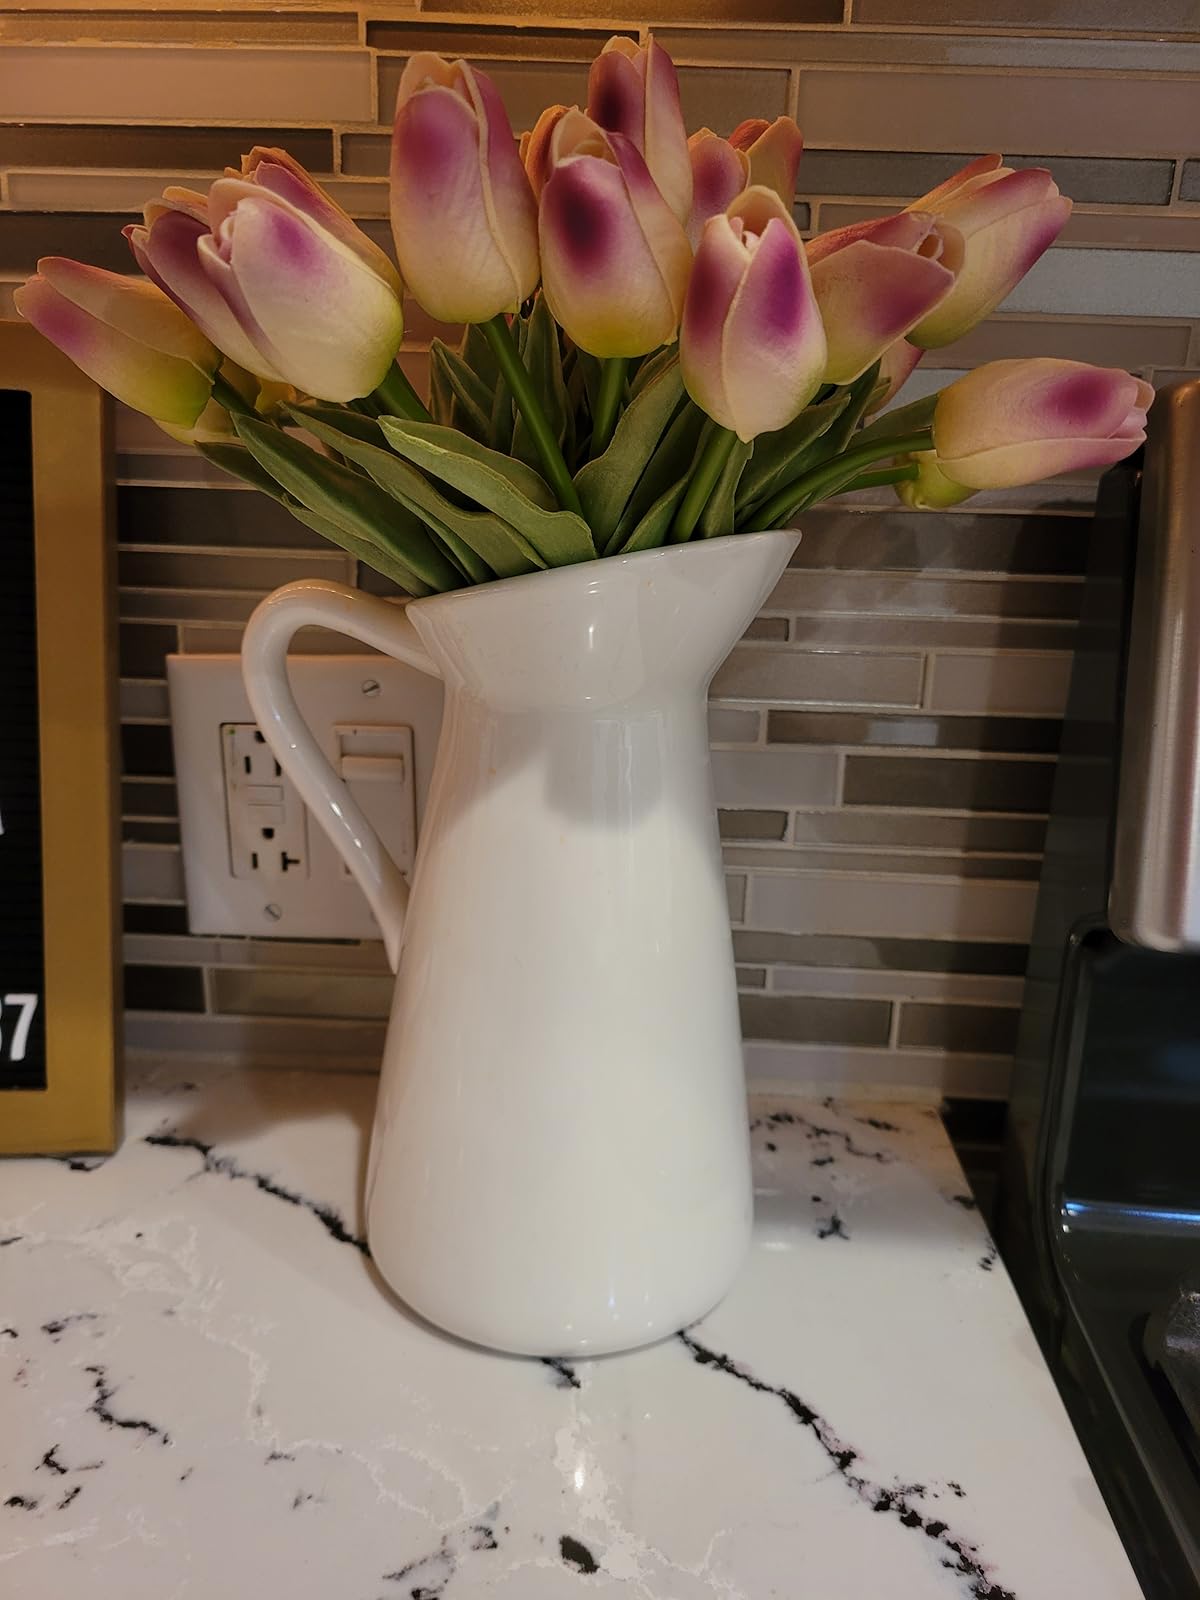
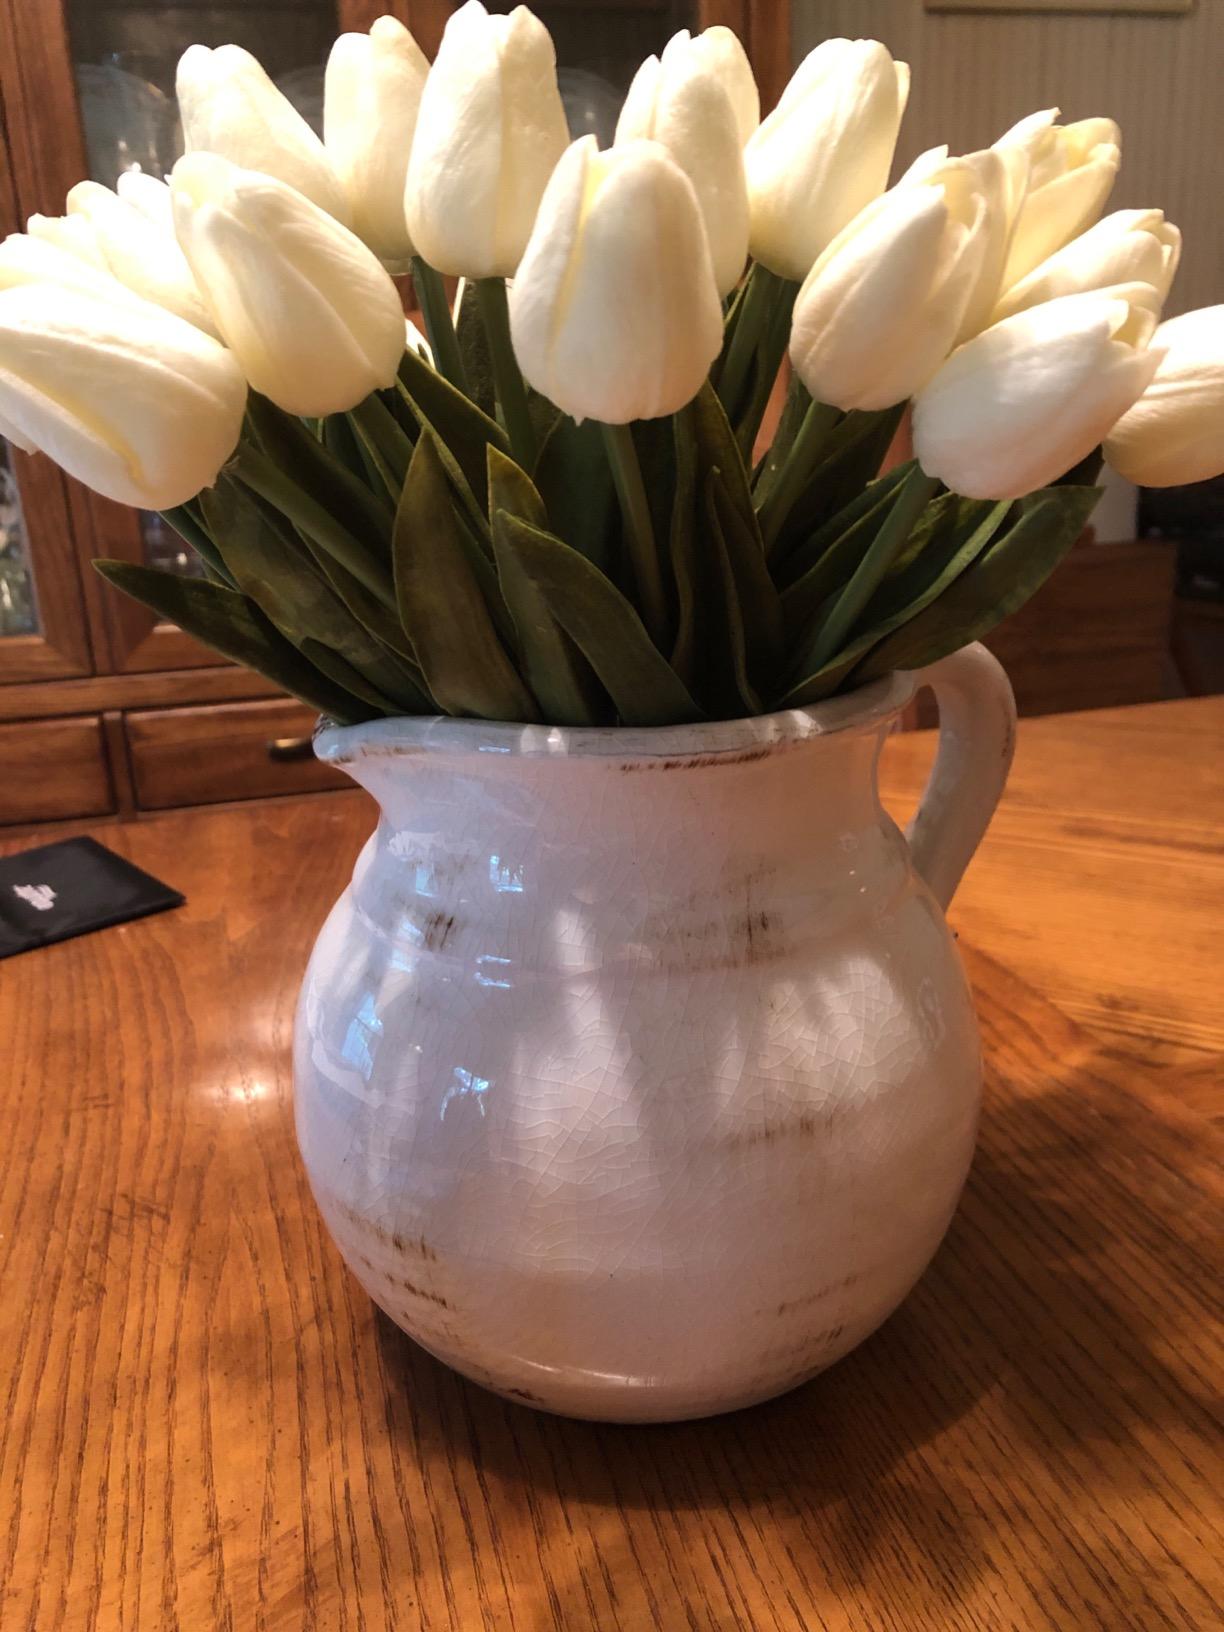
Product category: vase
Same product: no